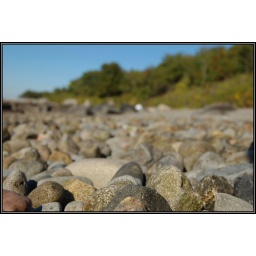
close up of some rocks on the beach at Colt State Park in RI